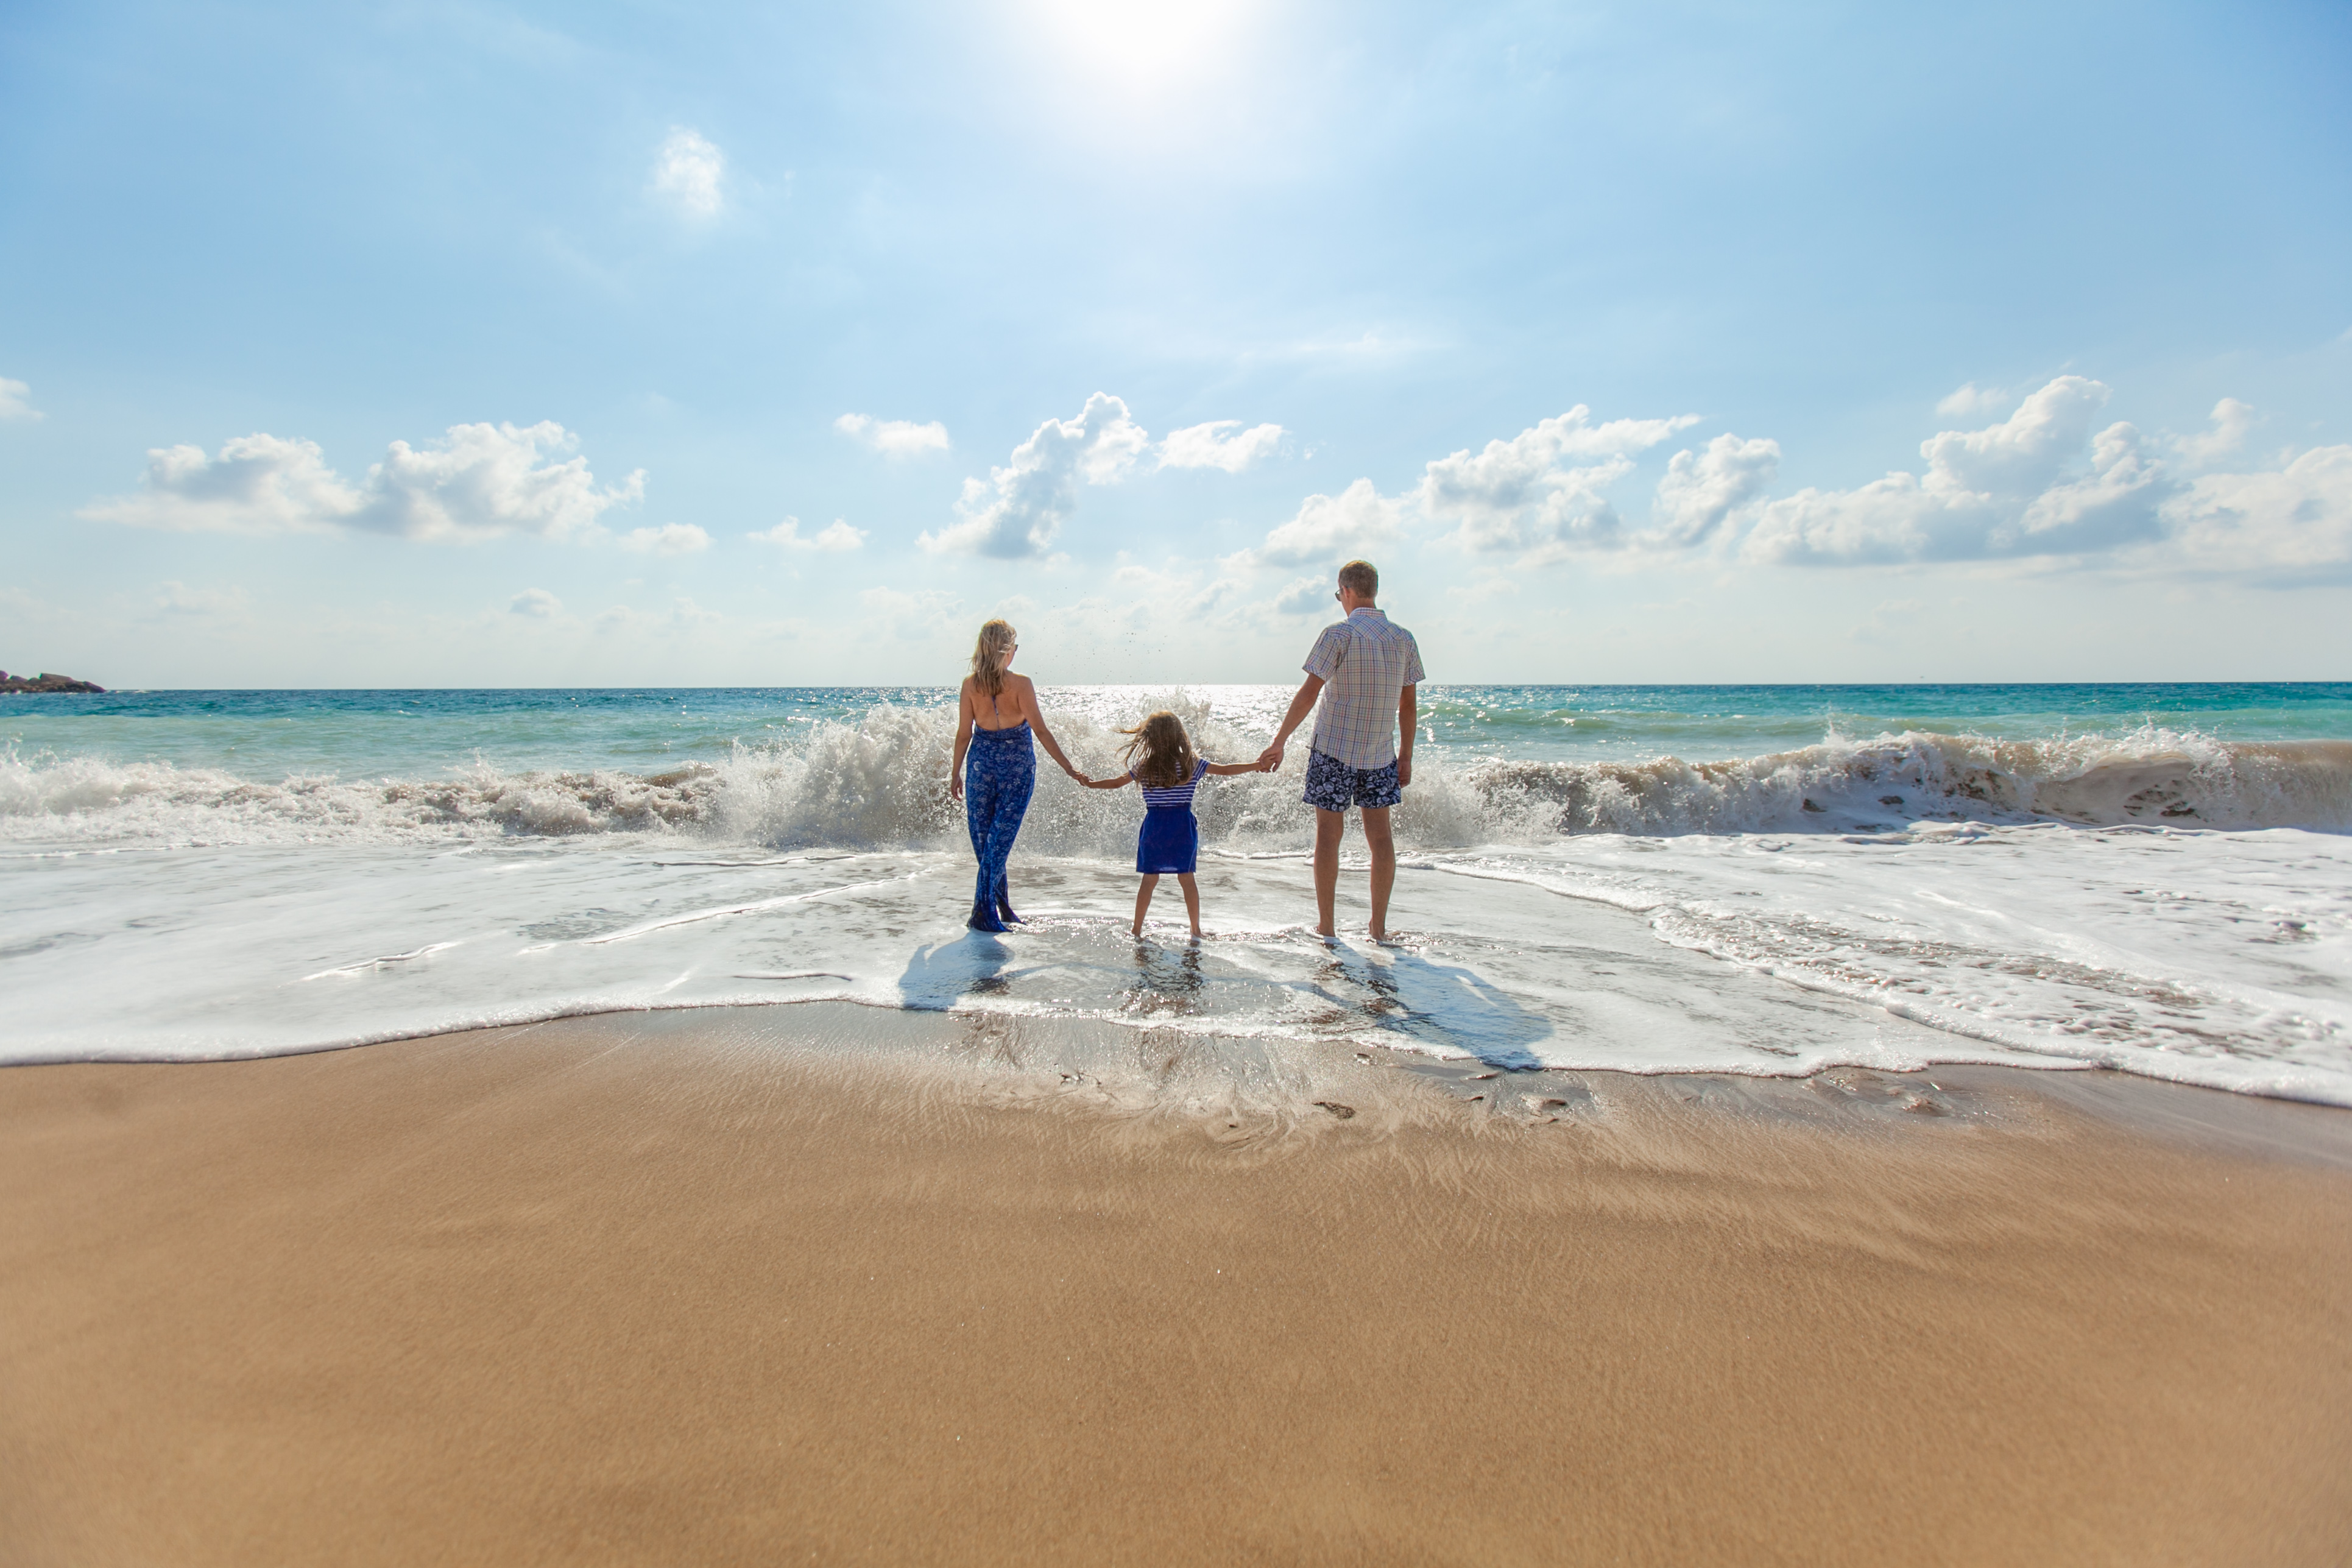
beach, sea, coast, water, sand, ocean, sky, shore, wave, summer, vacation, leisure, seashore, body of water, sunny, family, fun, relaxation, cape, wind wave